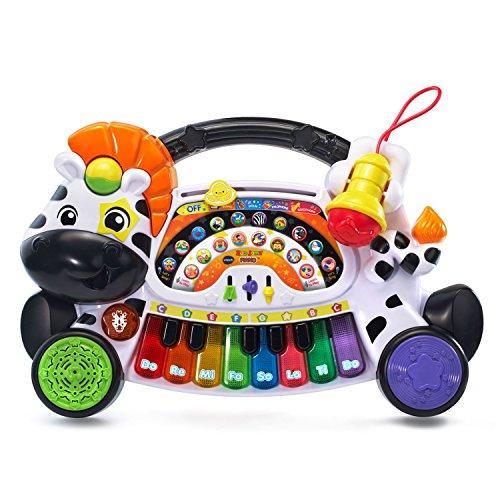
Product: VTech Zoo Jamz Piano (Frustration Free Packaging)
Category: Toys & Games | Learning & Education | Musical Instruments | Pianos & Keyboards
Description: The zebra piano has light-up keys so your little one can follow along or learn to play a song at three different levels; whammy bar and scratch disc enhance fine motor skills and adds cool sounds.
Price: $23.94
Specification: ProductDimensions:3x17.3x11.1inches|ItemWeight:2.38pounds|ShippingWeight:2.85pounds(Viewshippingratesandpolicies)|DomesticShipping:ItemcanbeshippedwithinU.S.|InternationalShipping:ThisitemcanbeshippedtoselectcountriesoutsideoftheU.S.LearnMore|ASIN:B01FMK17PY|Itemmodelnumber:80-179101|Manufacturerrecommendedage:18months-4years|Batteries:2AAbatteriesrequired.(included)